Zhong You

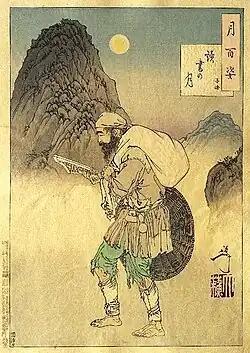
A picture of Zhong You reading under the moonlight by the ukiyo-e artist Yoshitoshi

Zhong You was born in 542BC, only nine years younger than Confucius. He was from Bian, a region in the State of Lu that was known for the bravery of its men. He was a "yeren", a native inhabitant distinct from the "people of the city", or the Zhou people who settled in fortified towns after their conquest of the land.